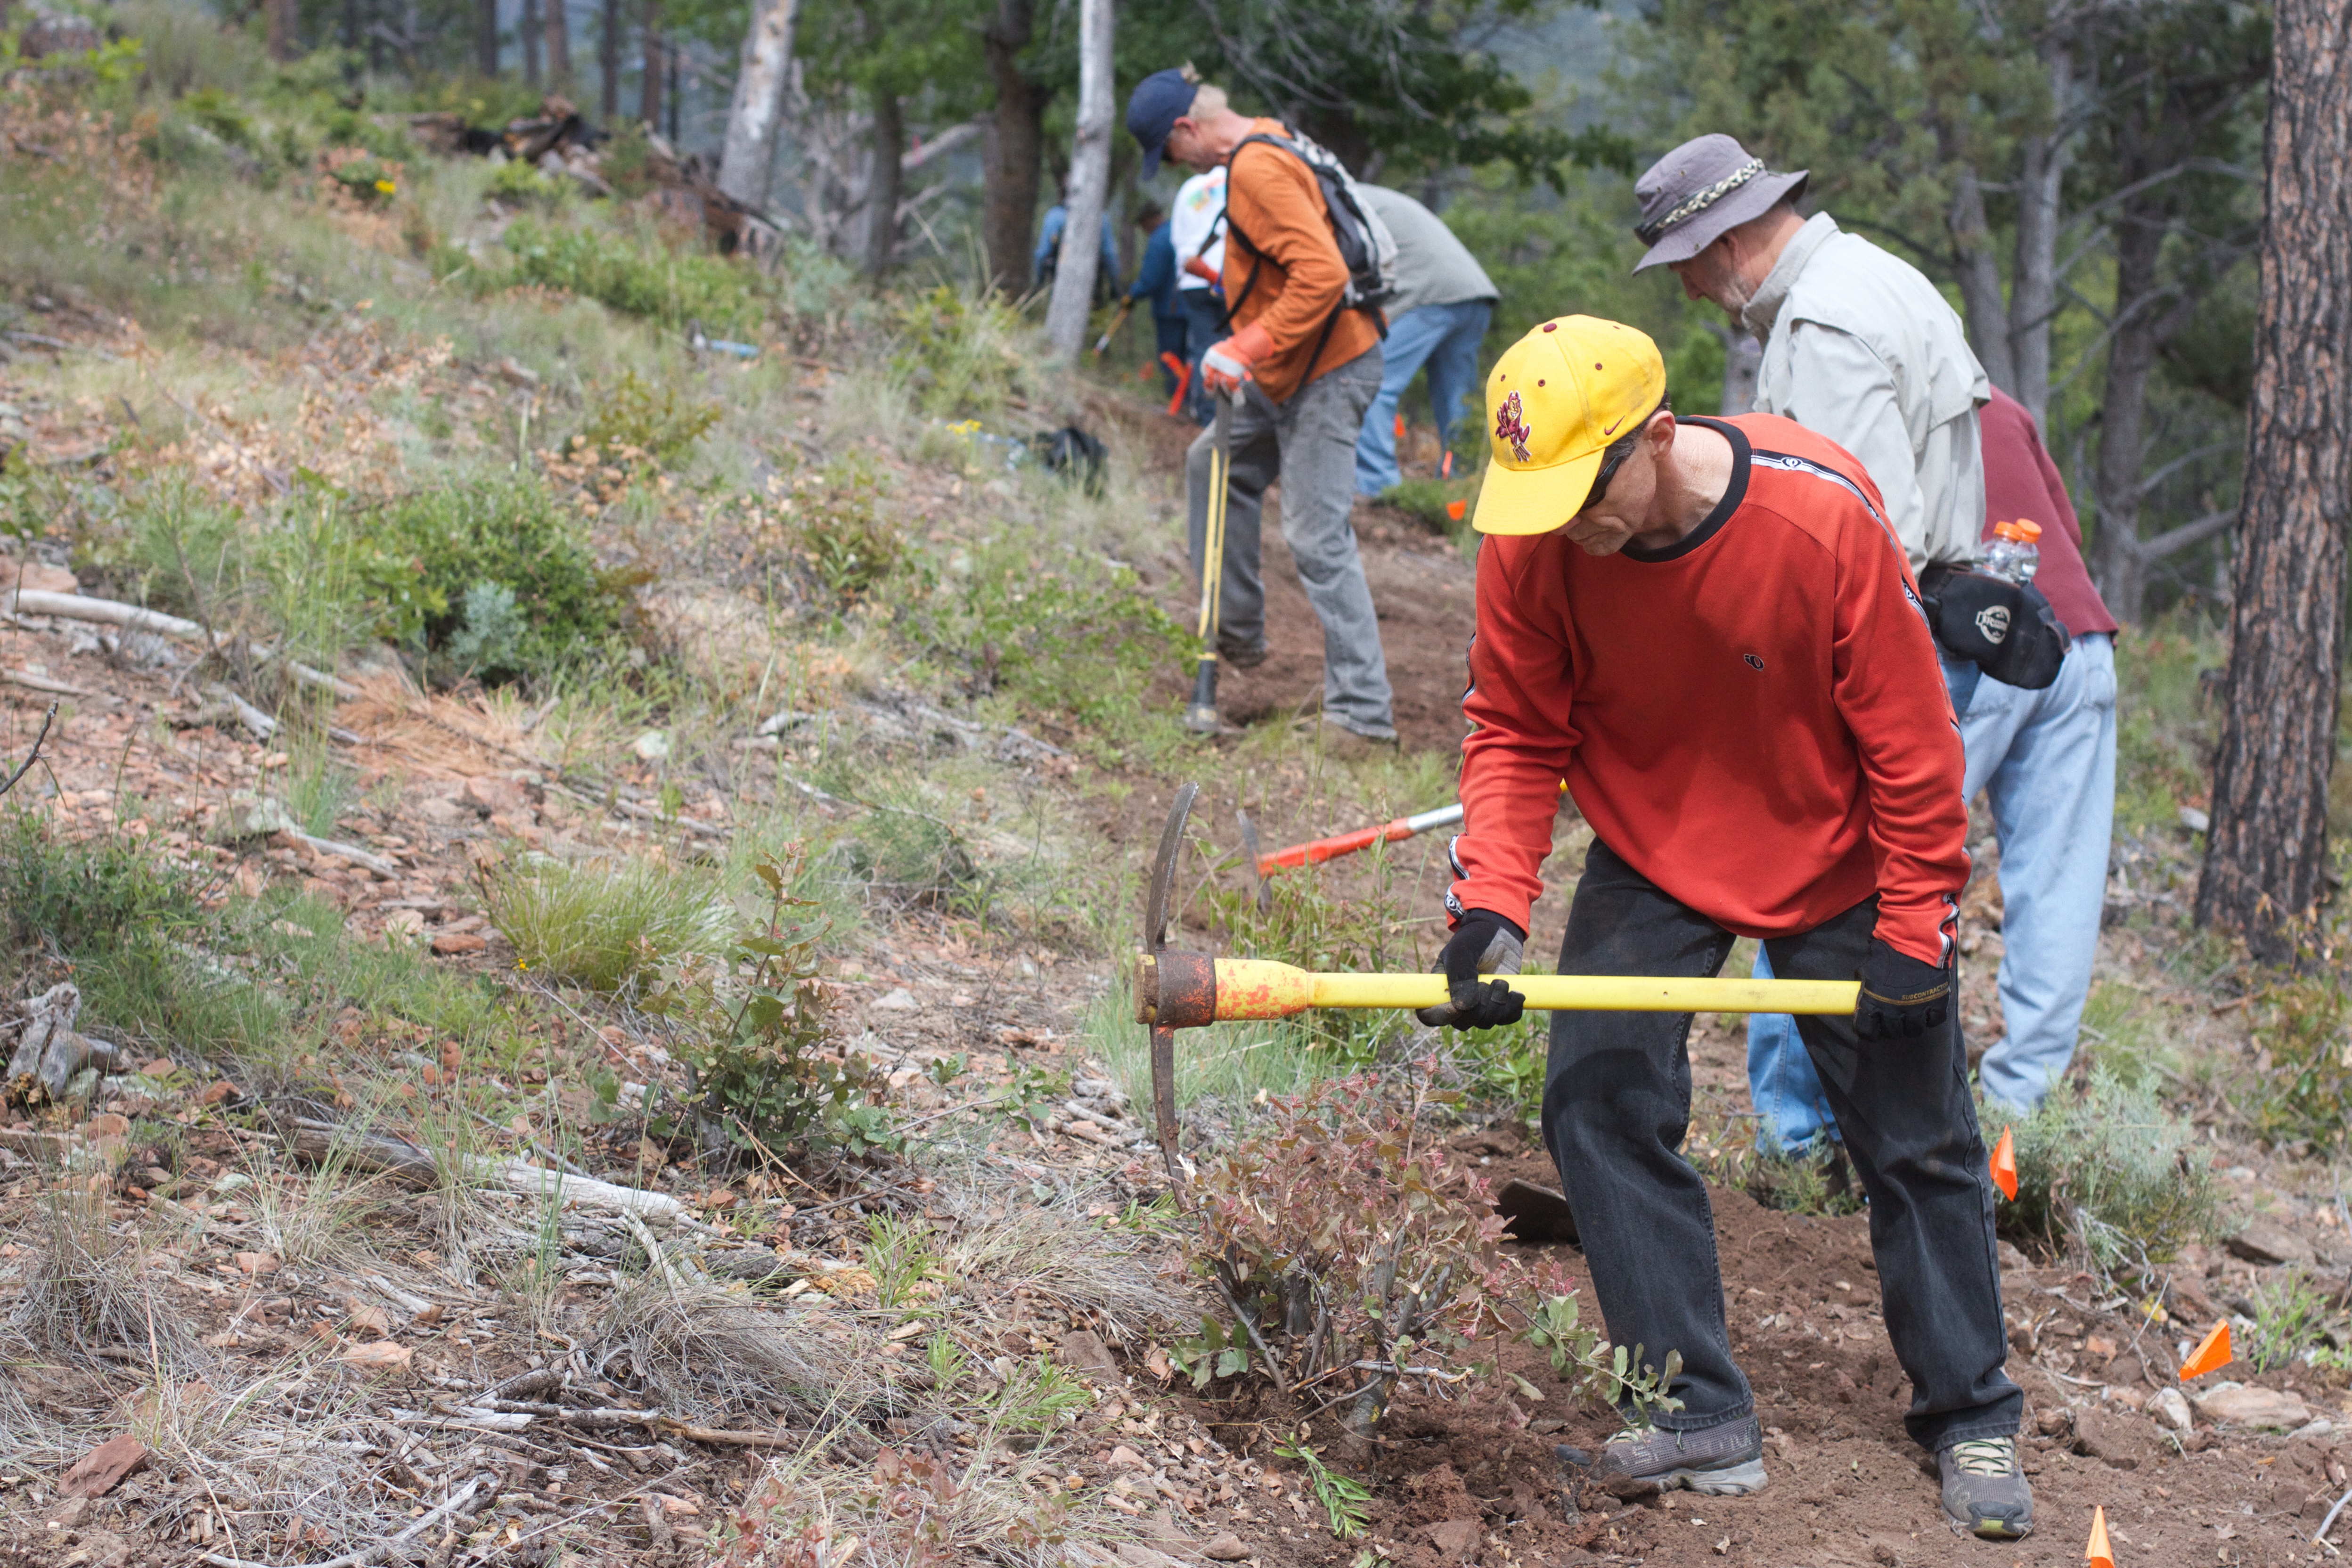
trail, soil, geology, pstrails, geological phenomenon